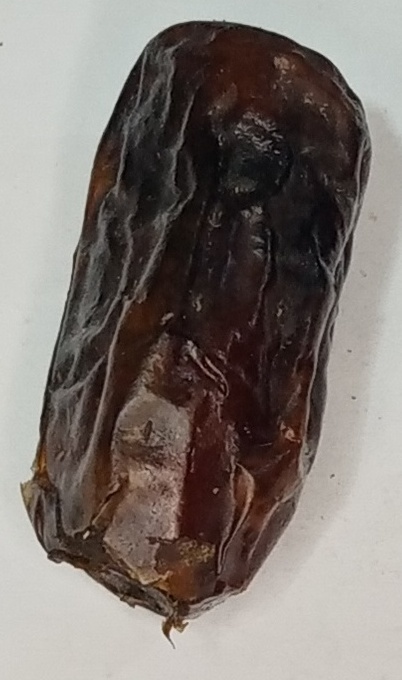
Variety: gajar
Size: large
Grade: grade-1